Coordinadora de presos en lucha

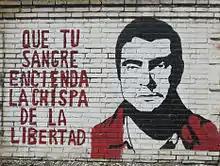
Graffiti of Agustin Rueda (murdered in 1978 by prison personnel), reading "May your blood light the spark of freedom"

The Coordinadora de Presos en Lucha (COPEL, English: "Coordination of prisoners in struggle") was a movement created in the end of 1976 in the Carabanchel prison by a group of prisoners with the help of a group of lawyers and it aimed to achieve amnesty or pardon for all prisoners (including political and non-political ones) and to improve the living conditions in prisons.